Battle of Jutland

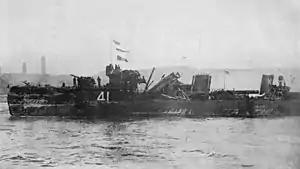
Damage to after being rammed by .

As "Defence" sank and "Warspite" circled, at about 18:19, Hipper moved within range of Hood's 3rd Battlecruiser Squadron, but was still also within range of Beatty's ships. At first, visibility favoured the British: hit "Derfflinger" three times and "Seydlitz" once, while "Lützow" quickly took 10 hits from "Lion", and "Invincible", including two below-waterline hits forward by "Invincible" that would ultimately doom Hipper's flagship. But at 18:30, "Invincible" abruptly appeared as a clear target before "Lützow" and "Derfflinger". The two German ships then fired three salvoes each at "Invincible", and sank her in 90 seconds. A shell from the third salvo struck "Invincible"s Q-turret amidships, detonating the magazines below and causing her to blow up and sink. All but six of her crew of 1,032 officers and men, including Rear-Admiral Hood, were killed. Of the remaining British battlecruisers, only "Princess Royal" received heavy-calibre hits at this time (two by the battleship "Markgraf"). "Lützow", flooding forward and unable to communicate by radio, was now out of action and began to attempt to withdraw; therefore Hipper left his flagship and transferred to the torpedo boat , hoping to board one of the other battlecruisers later.